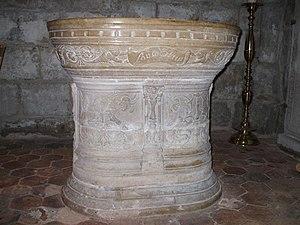
fonts baptismaux de l'eglise de belloy en france
L'église Saint-Georges est une église catholique paroissiale située à Belloy-en-France dans le département français du Val-d'Oise. Une basilique dédiée à saint Georges est attestée à Belloy dès 840. Les parties les plus anciennes de l'édifice actuel sont le clocher roman, largement remanié, et le croisillon nord avec la chapelle de la Vierge. Ils sont de style gothique primitif et datent de la fin du XIIᵉ siècle. Le reste de l'église date du XIVᵉ siècle, mais seul le chœur et la chapelle Sainte-Geneviève, à l'emplacement du croisillon sud, ont été entièrement achevés à cette époque et se présentent dans un style rayonnant tardif. La nef et les collatéraux n'ont été voûtés qu'au premier tiers du XVIᵉ siècle, et en grande partie refaits, si bien que le style gothique flamboyant y domine. Ce sont les parties les plus intéressantes à l'intérieur de l'église, notamment pour les chapiteaux du XVIᵉ siècle et le dessin particulier des voûtes. Ce qui fait la célébrité de l'église Saint-Georges est toutefois le portail occidental avec son riche décor sculpté d'une grande qualité, considéré comme un chef-d'œuvre des débuts de la Renaissance au nord de Paris.